Jack Kirwan (rugby league)

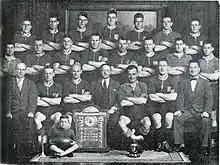
The 1932 Marist team who won the Roope Rooster and Stormont Shield with coach Jack Kirwan seated front right and his son Patrick who was the team mascot on the floor

At the end of the 1928 season Kirwan permanently hung up his boots. He was elected to the Marist board throughout the 1930s and 40s in the secretary and honorary secretary position. In 1932 he coached the side to the Stormont Shield and Roope Rooster. In 1945 he was chosen to be an Auckland representative selector along with Jim Clark and Dougie McGregor.